Dragonfly Telephoto Array

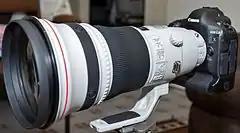
A Canon EF 400mm f/2.8L IS II USM lens, the model used in the array

The telescope was designed by Roberto Abraham of the University of Toronto and Pieter van Dokkum of Yale University. It was commissioned in 2013 and initially had eight commercially available Canon EF 400mm f/2.8L IS II USM camera lenses. This was first increased to ten lenses, and then extended to two clusters of 24 lenses each in 2016. The array is designed to accommodate the addition of lenses to increase its effective aperture with each additional lens.